Nevel (instrument)

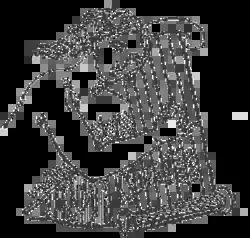
Ancient Nevel (Harp) as imagined in 19th century woodcut

The nevel, nebel ( "nēḇel"), was a stringed instrument used by the Phoenicians and the Israelites. The Greeks translated the name as "nabla" (νάβλα, "Phoenician harp").